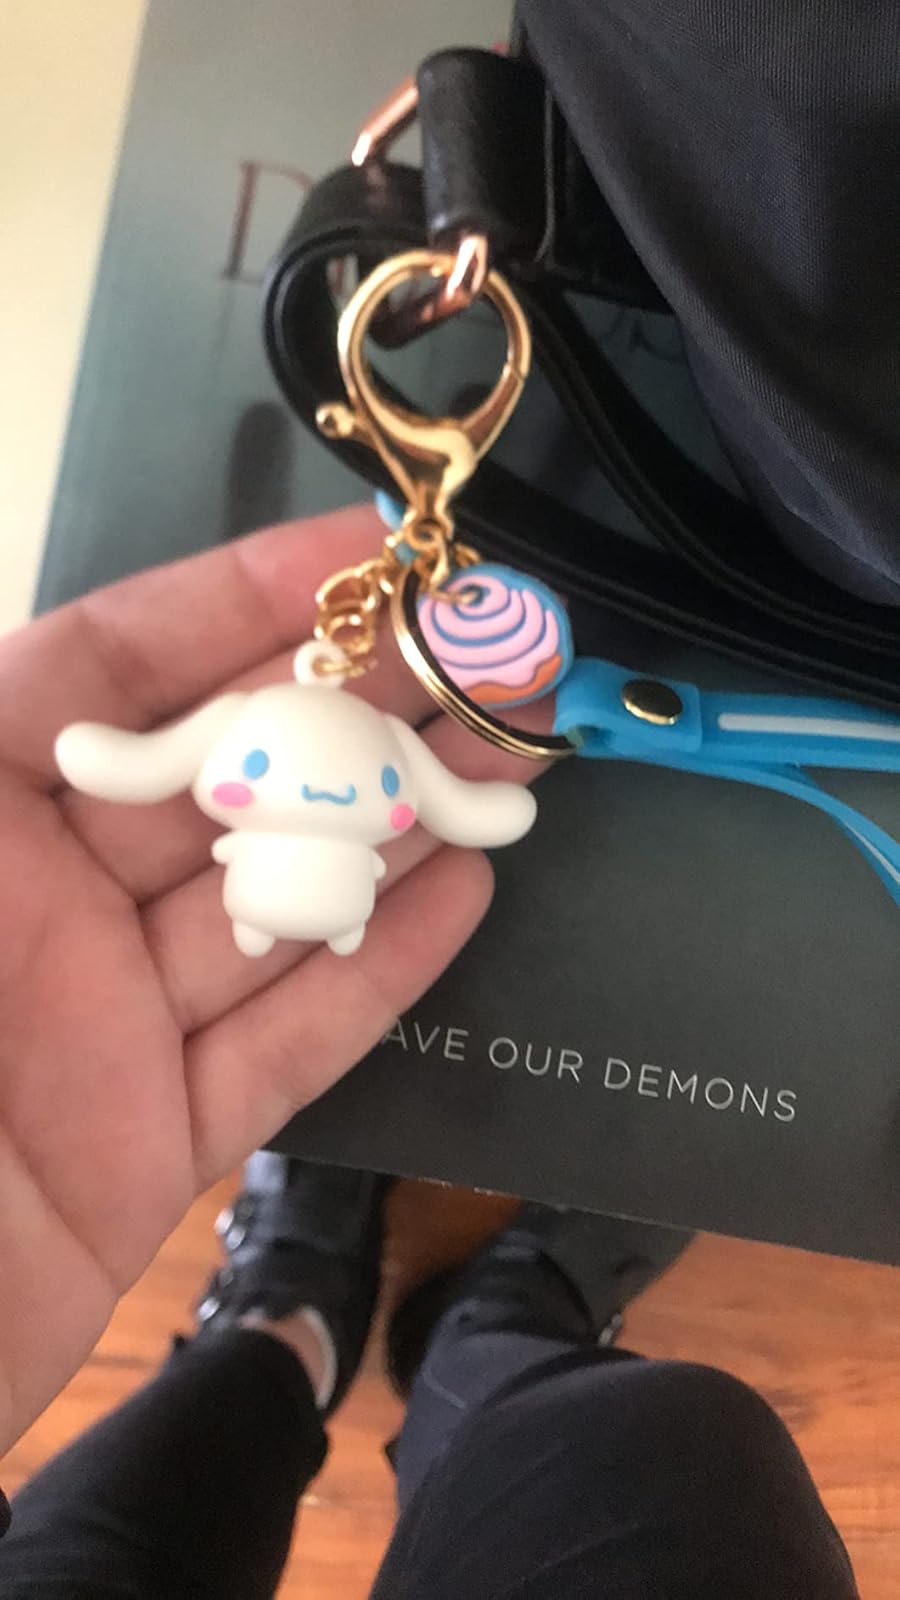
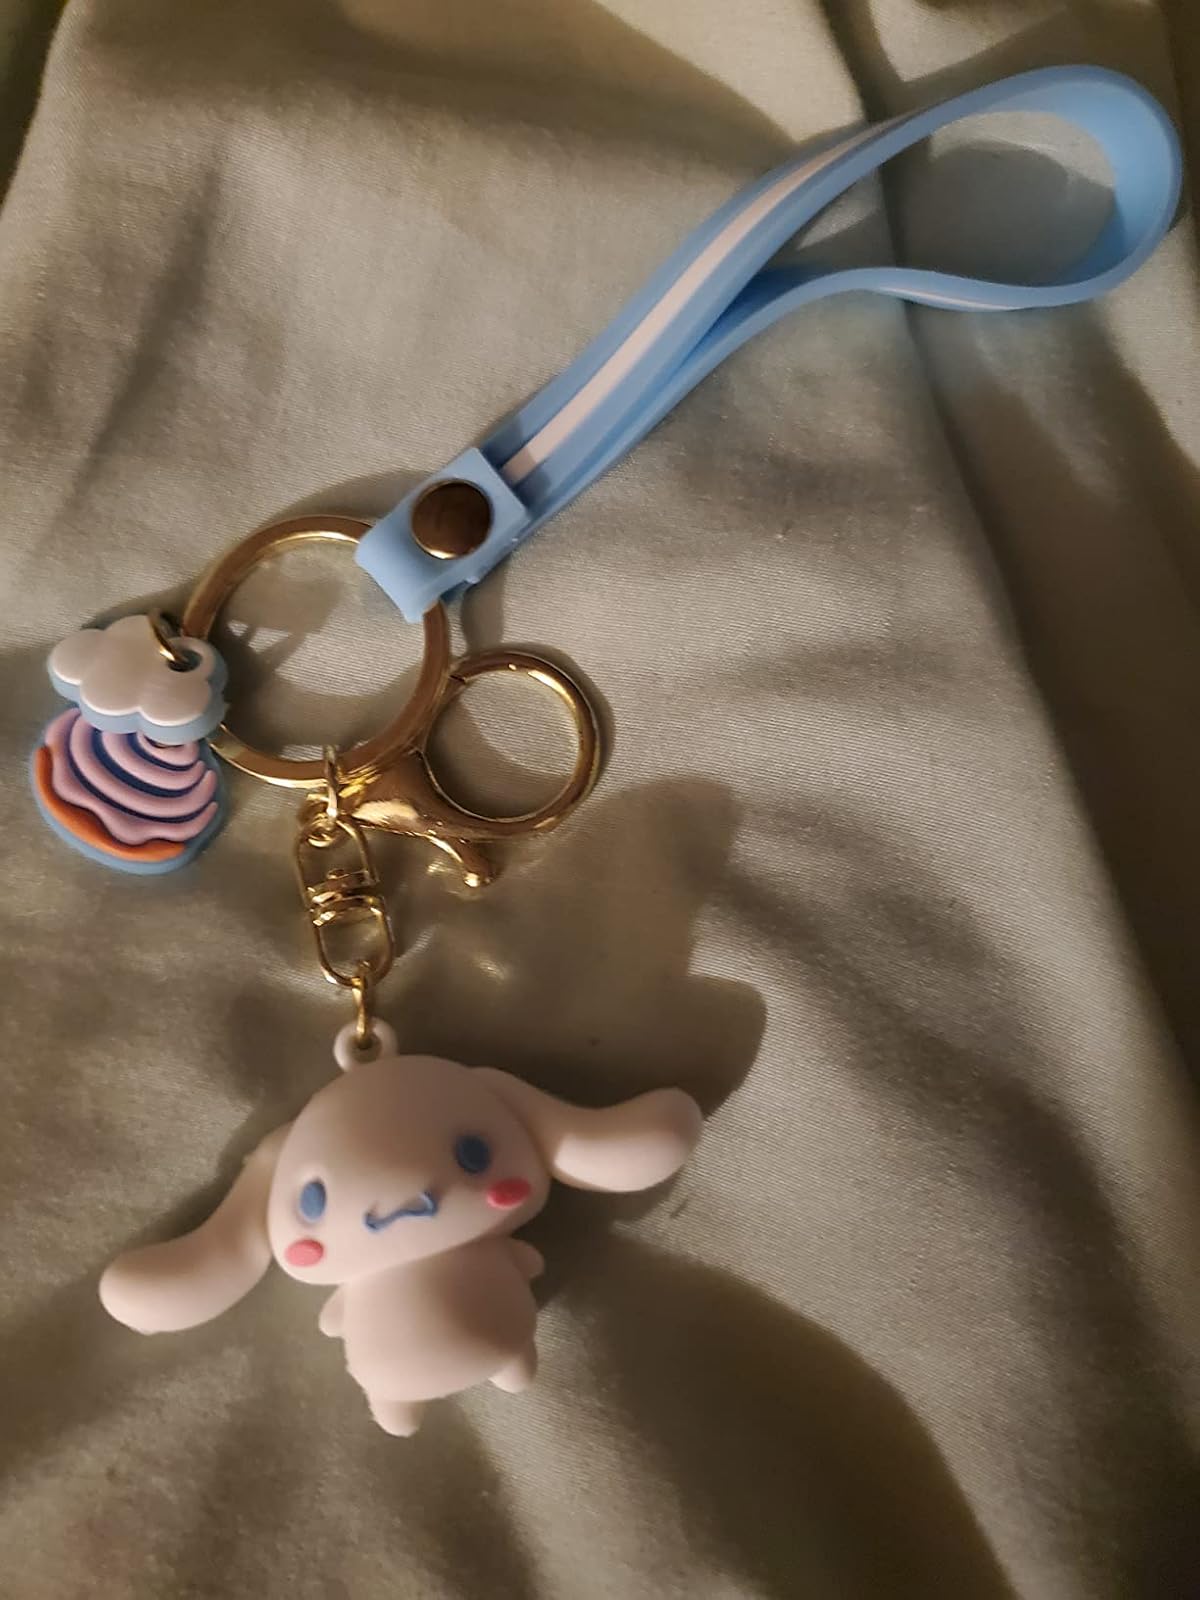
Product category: accessories_keychain
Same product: yes